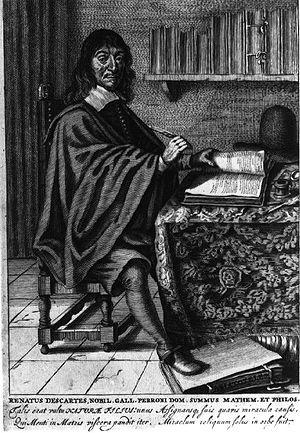
Angelus Silesius ou Johannes Angelus Silesius, né Johannes Scheffler en décembre 1624 à Breslau et mort le 9 juillet 1677 dans la même ville, est un poète, médecin, théologien, prêtre et mystique allemand. Ses épigrammes profondément religieuses, d'un mysticisme très aigu et particulier, sont considérées comme l'une des œuvres lyriques les plus importantes de la littérature baroque. Il est à ce titre parfois surnommé « le Prophète de l'Ineffable ».